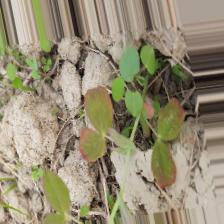
Label: Lentil Rust